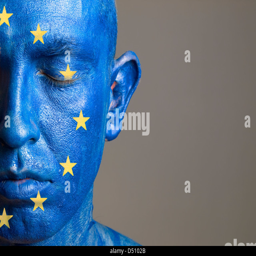
man with his face painted with the flag .